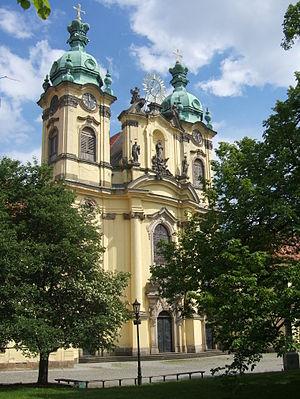
Kilian Ignace Dientzenhofer, né le 1ᵉʳ septembre 1689 à Prague, où il est mort le 12 décembre 1751, est un architecte allemand de Bohême, représentant du baroque tardif. Il est le cinquième fils de l'architecte Christophe Dientzenhofer.